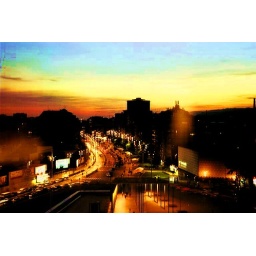
Taken through a window in Hotel Barcelo Sants, located above the main train stations. You'd never know.